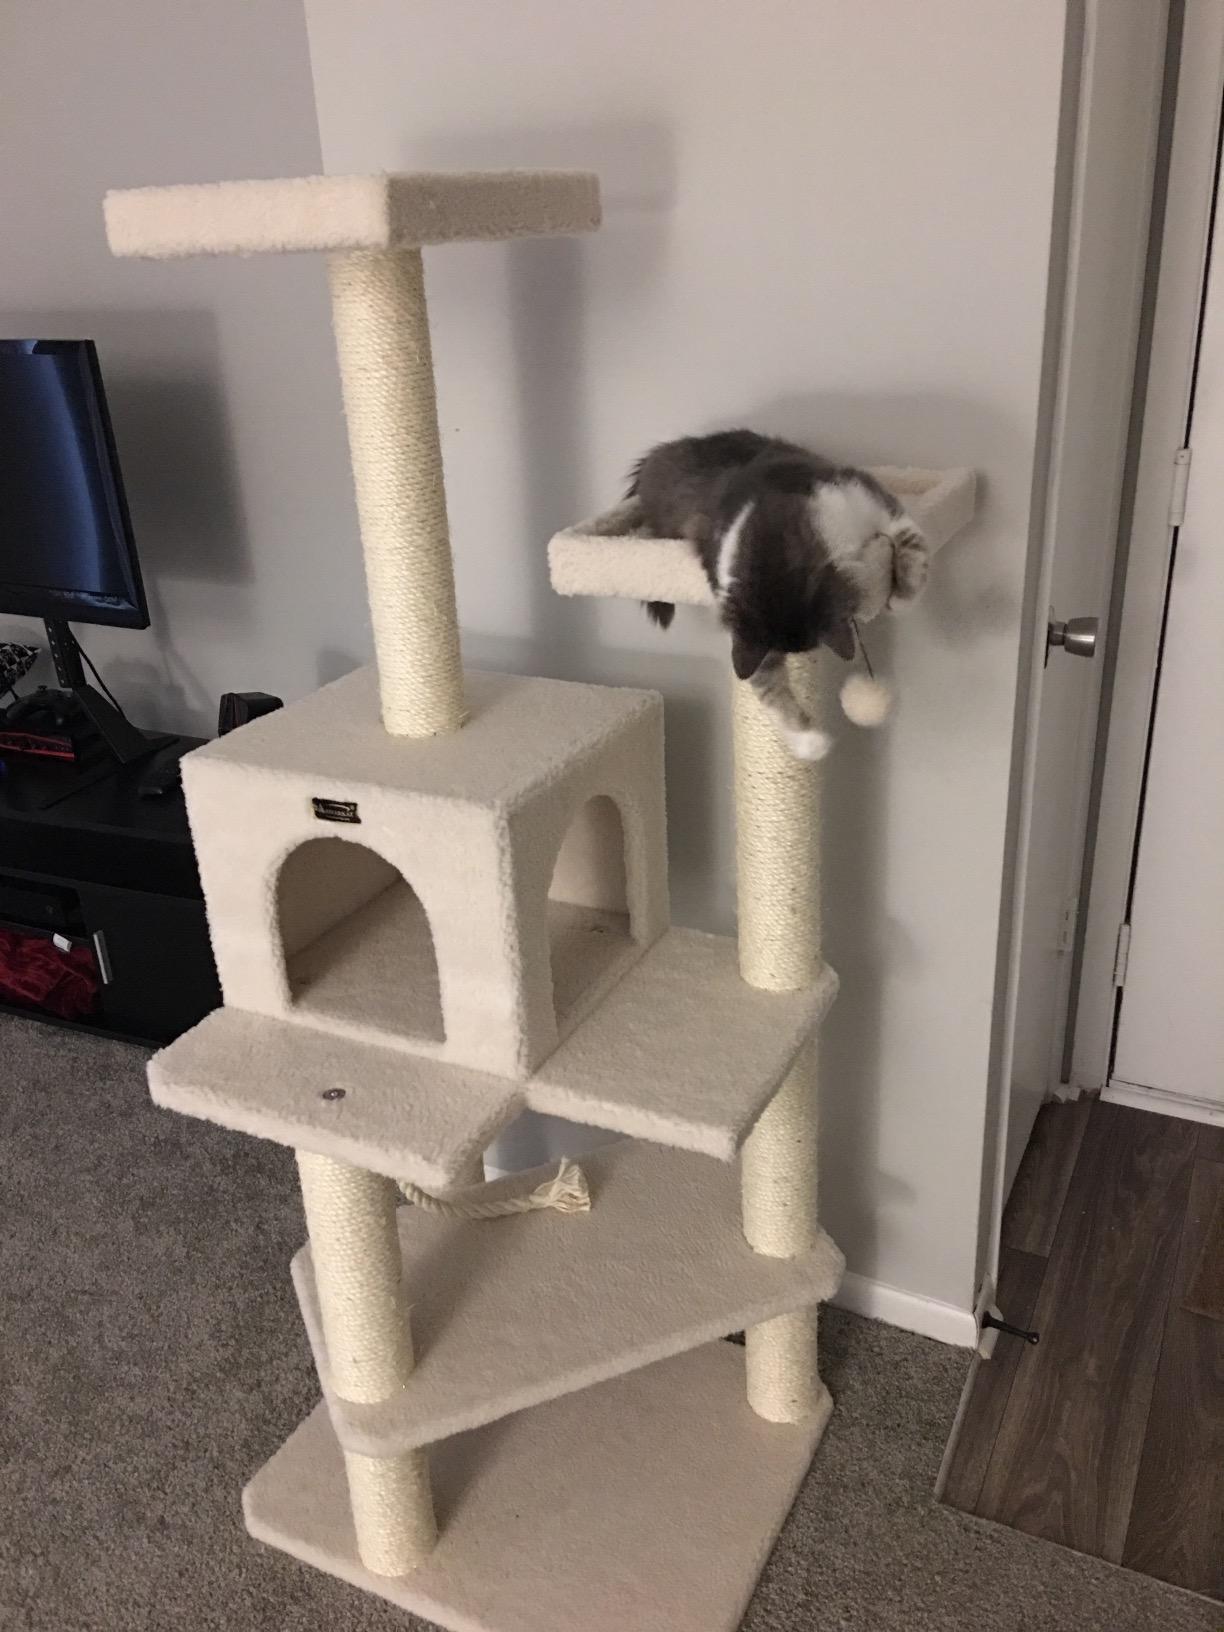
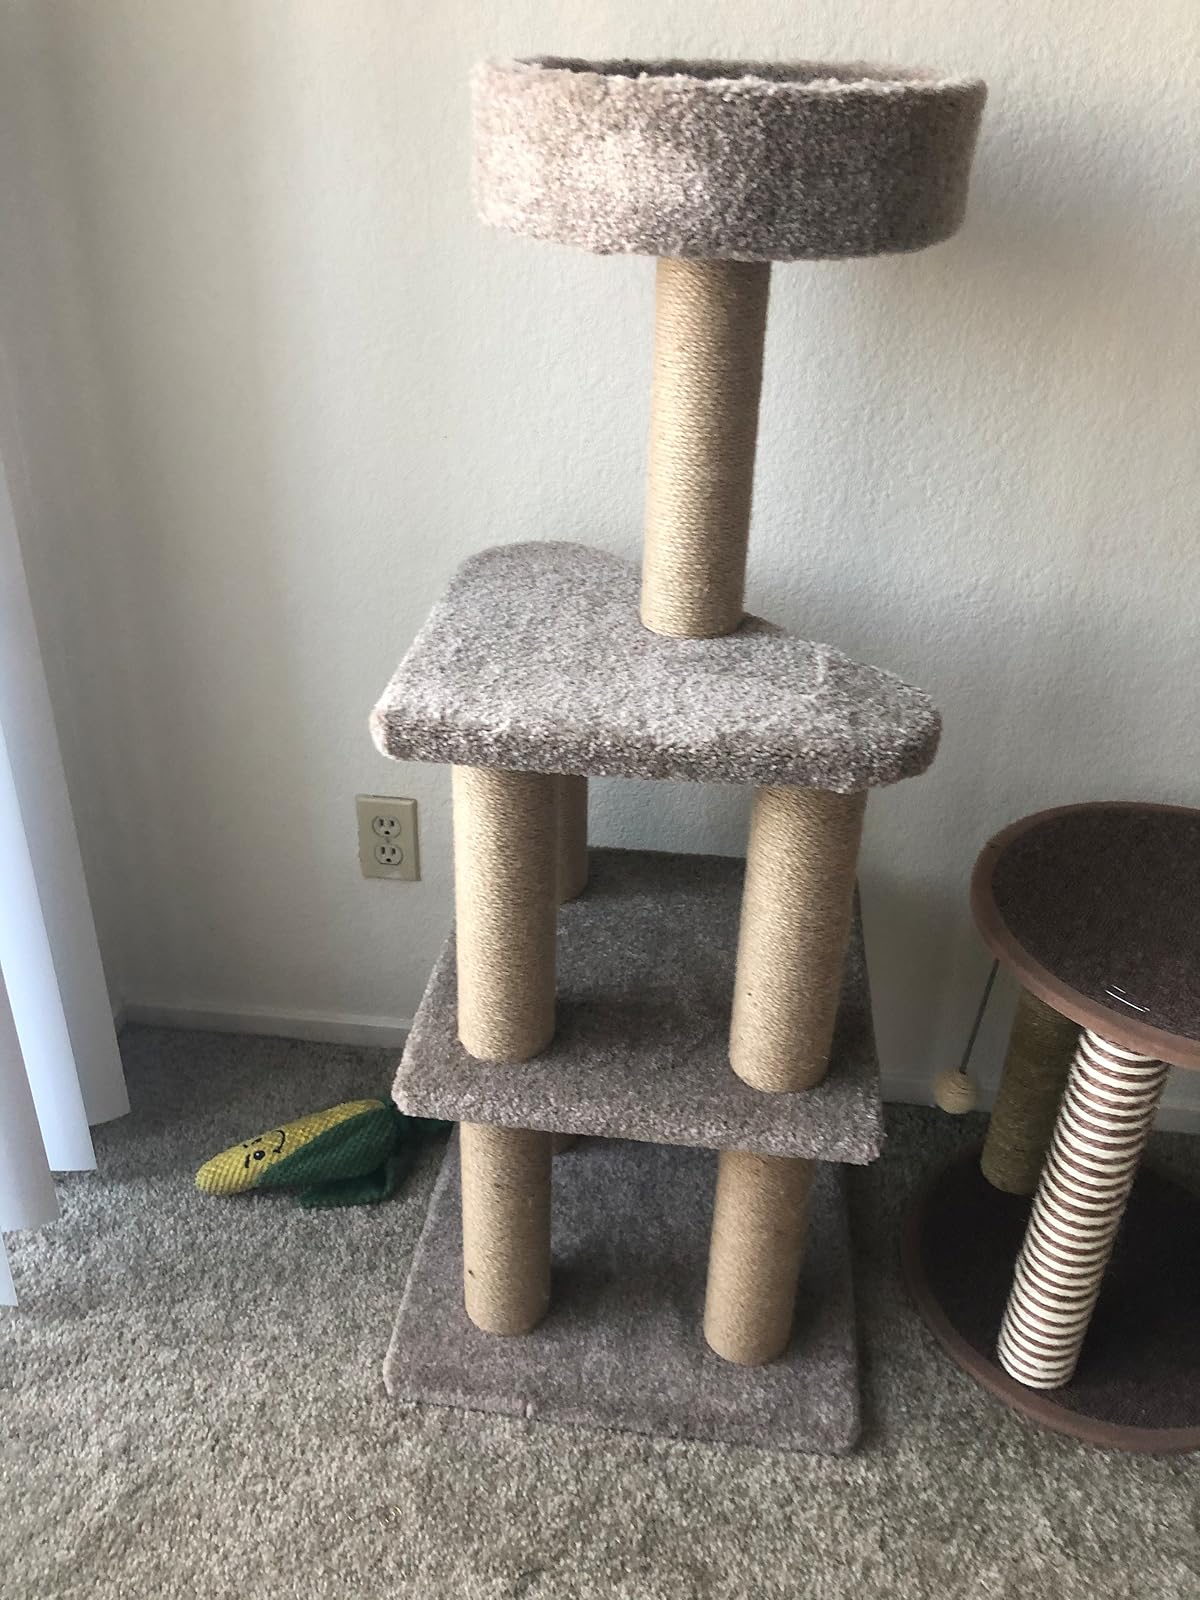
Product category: items_cat tree
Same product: no